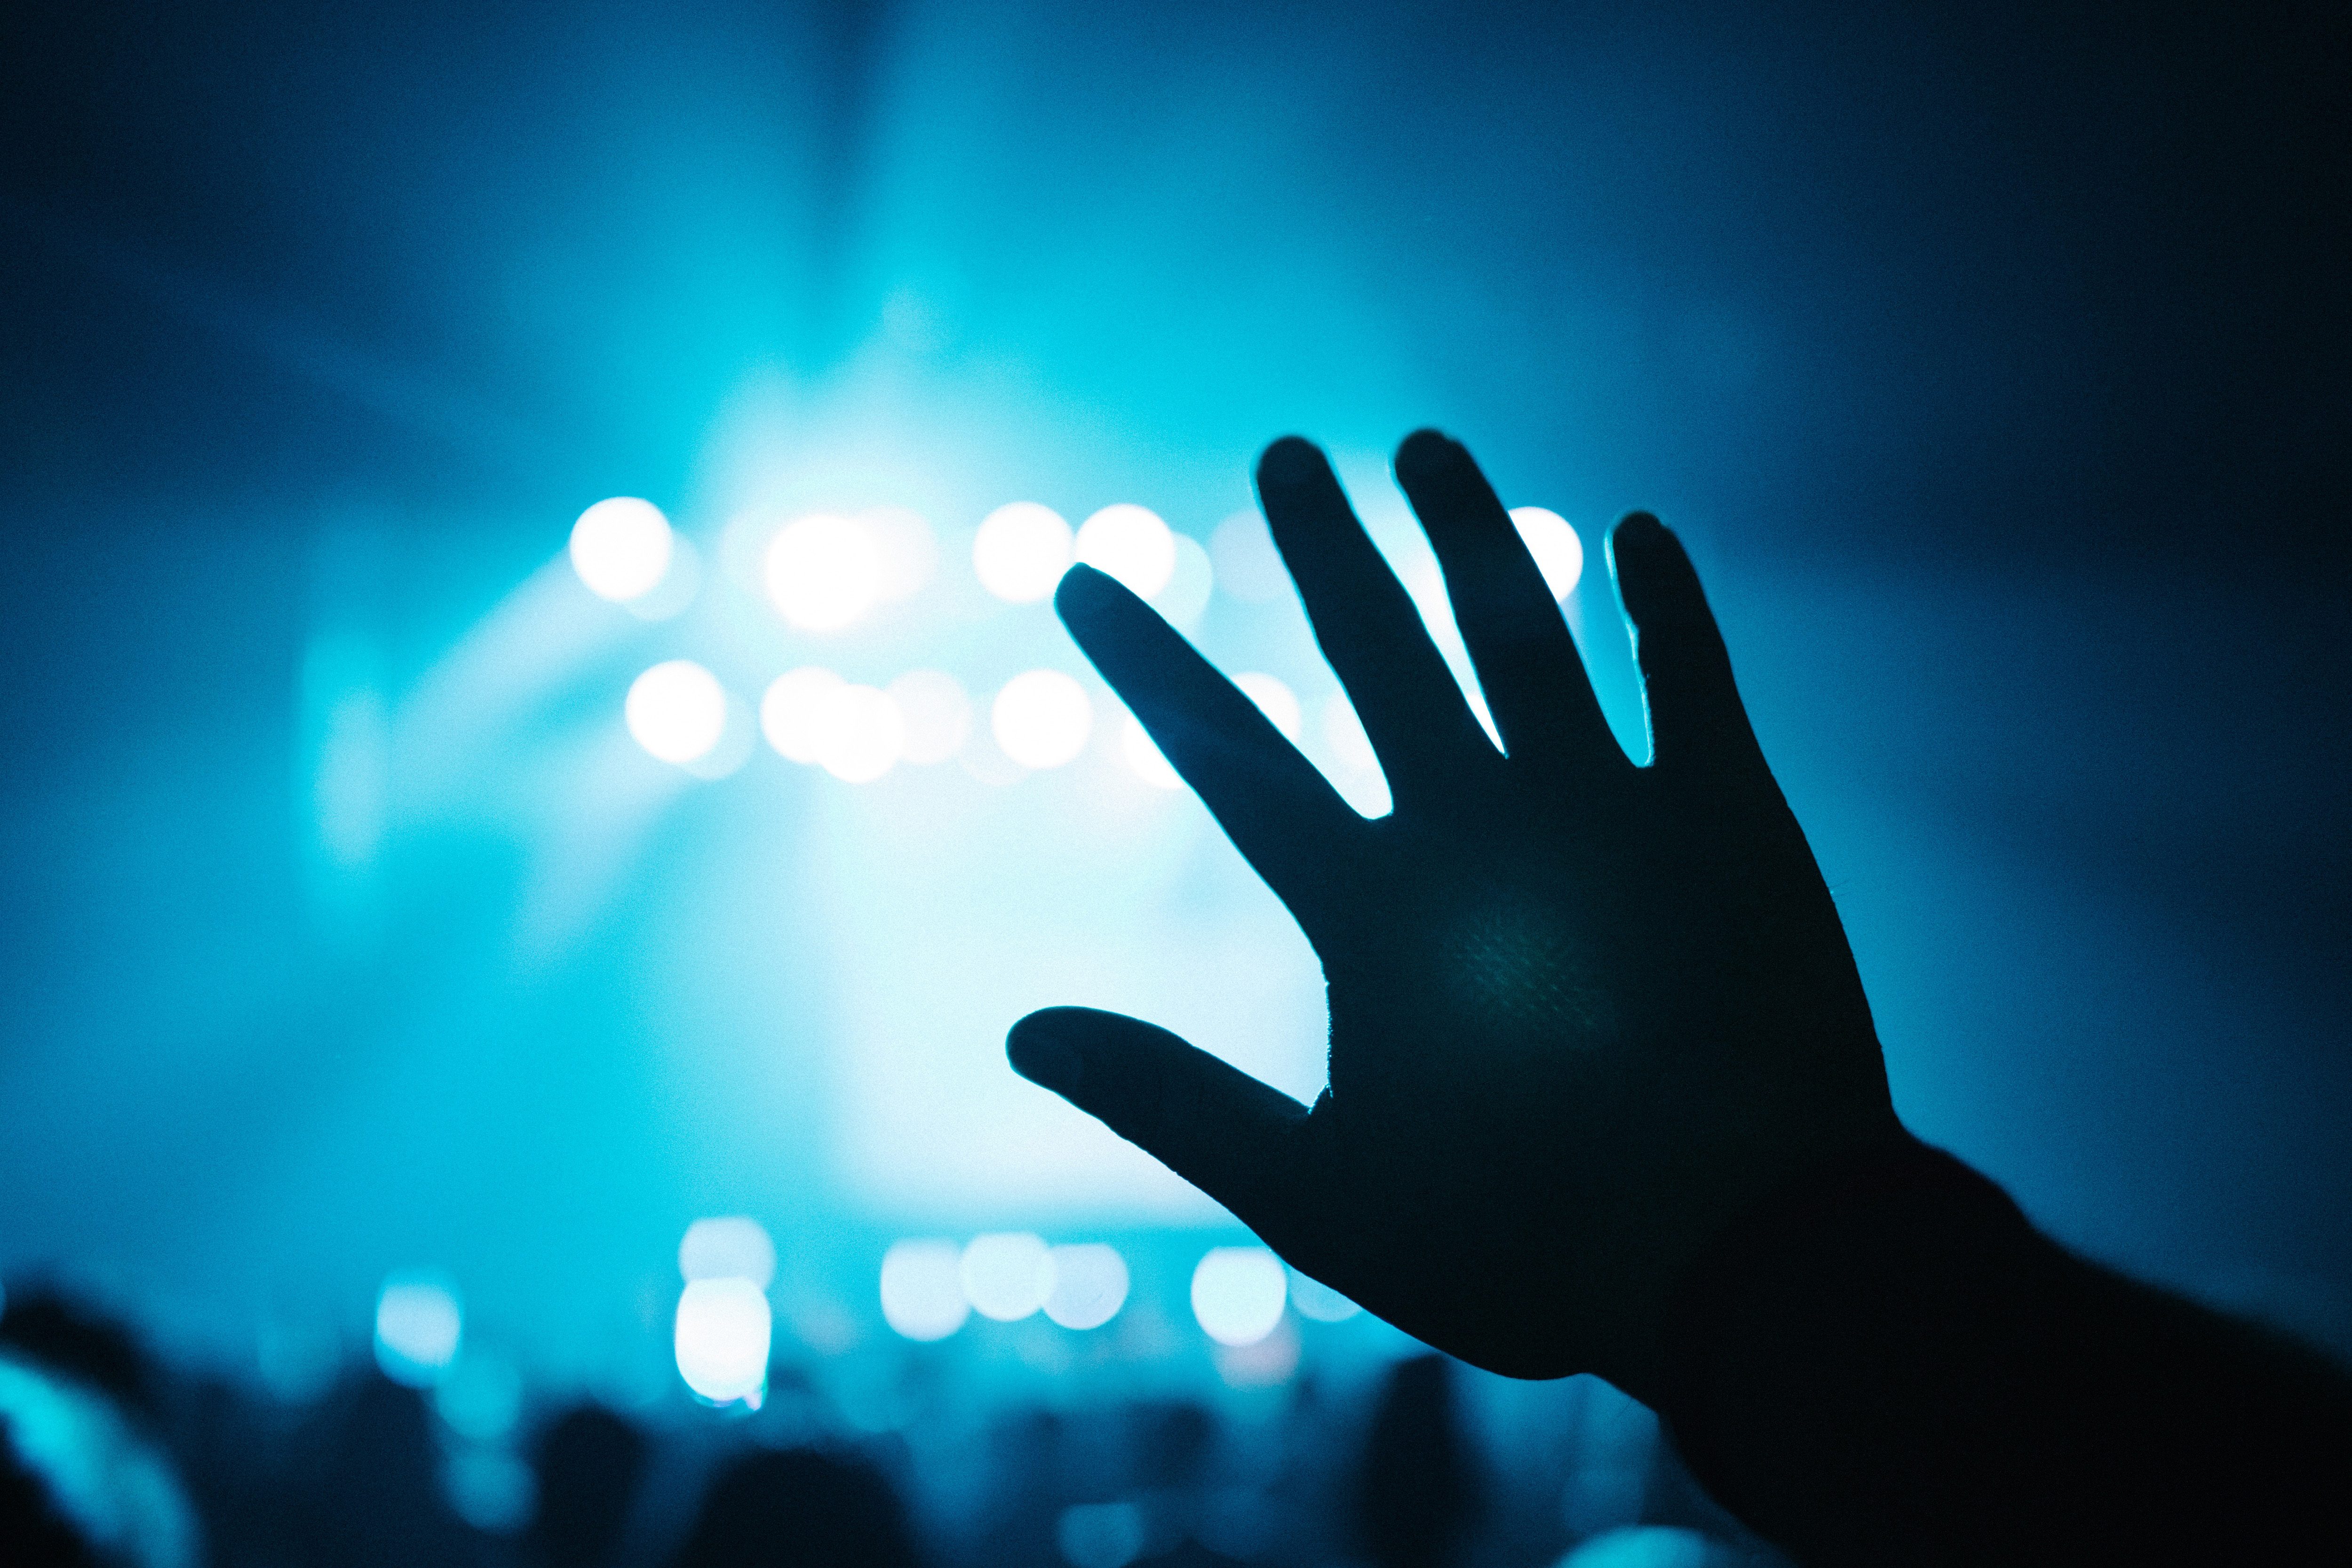
blue, light, finger, hand, sky, performance, technology, crowd, event, photography, electronics, electronic device, gesture, cloud, concert